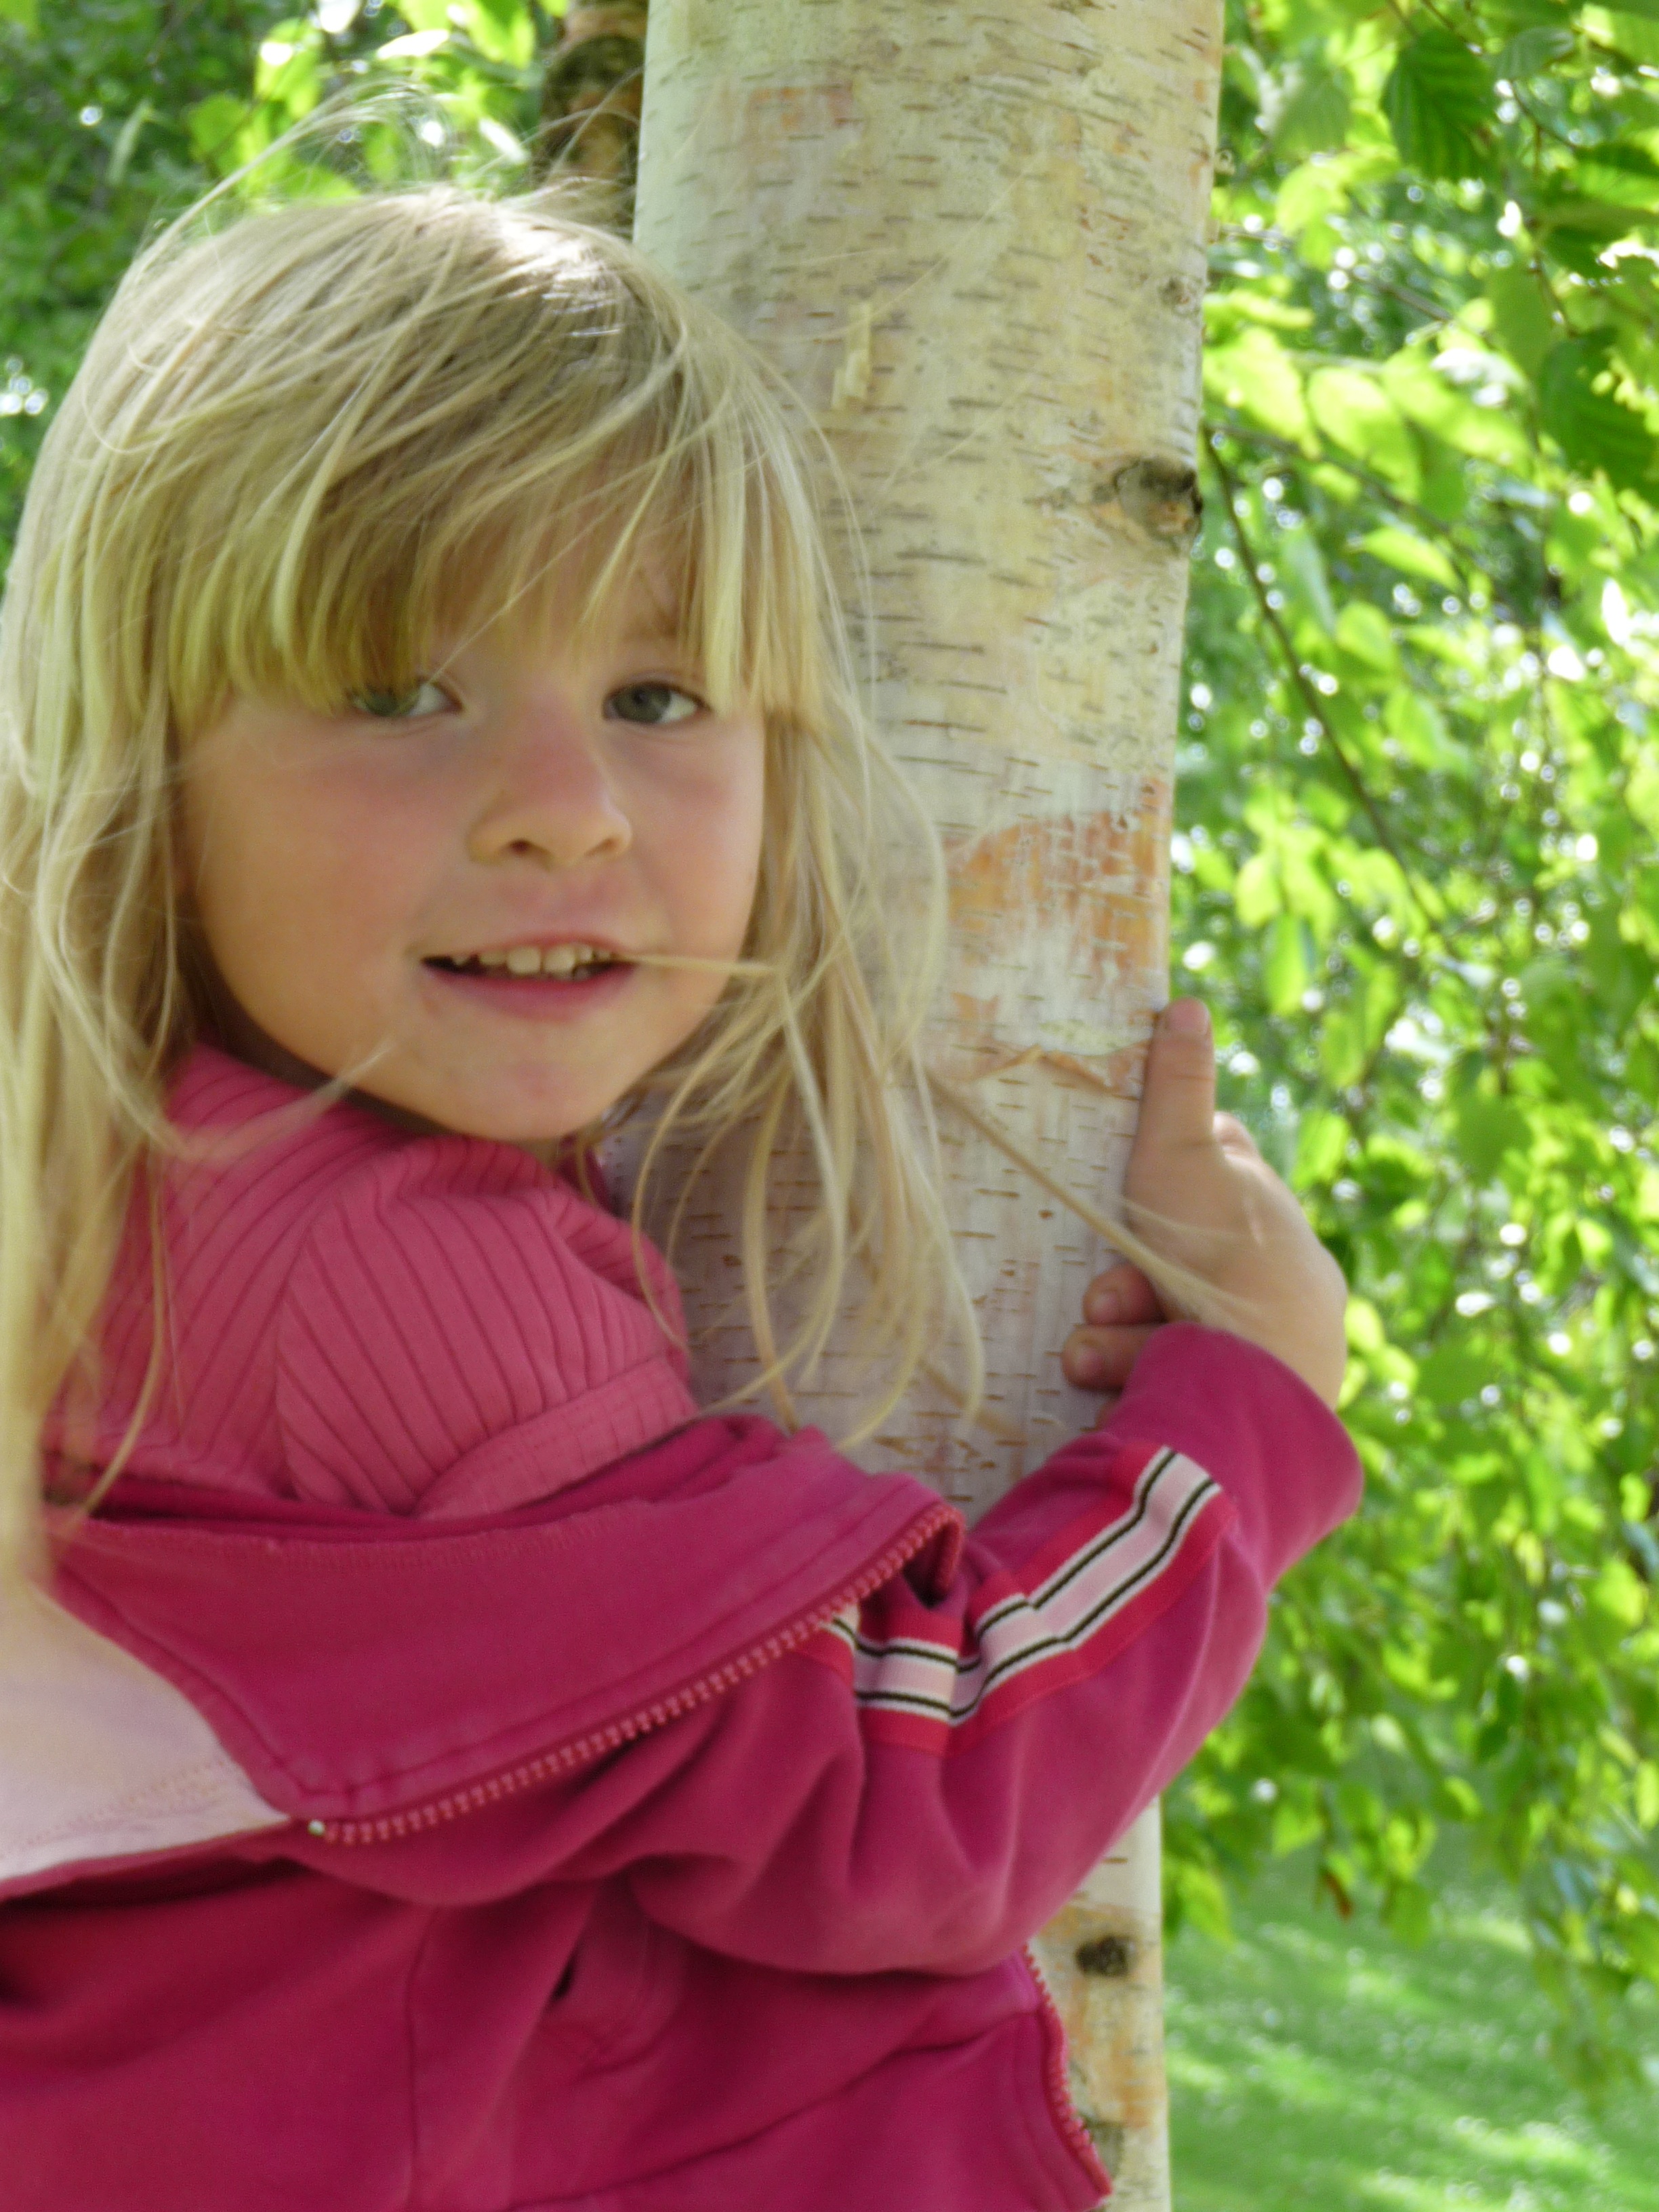
tree, nature, person, girl, woman, hair, photography, play, flower, portrait, spring, child, lady, pink, leisure, hairstyle, smile, long hair, dress, happy, playground, toddler, beauty, blond, out, detention, interaction, photo shoot, portrait photography